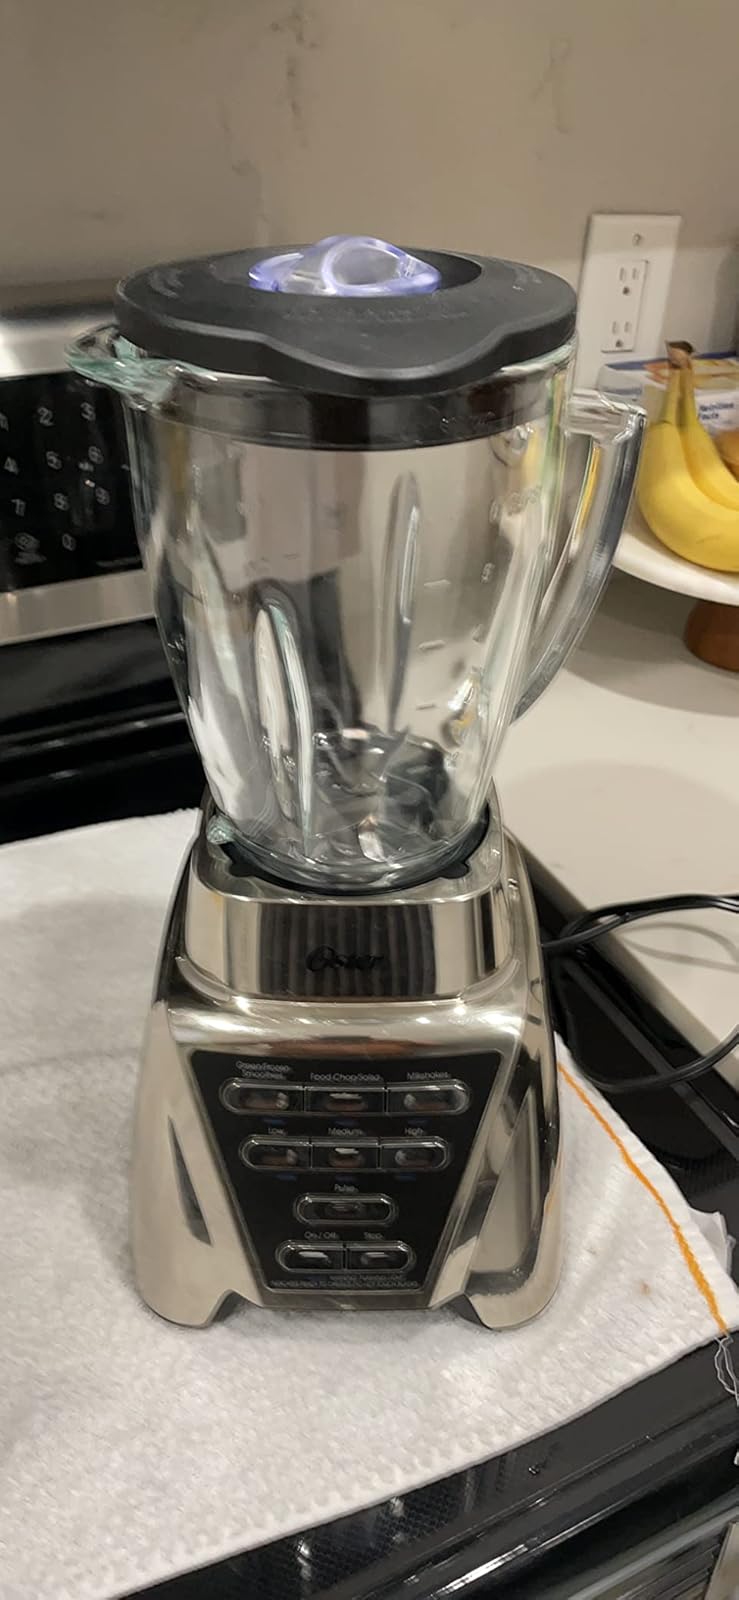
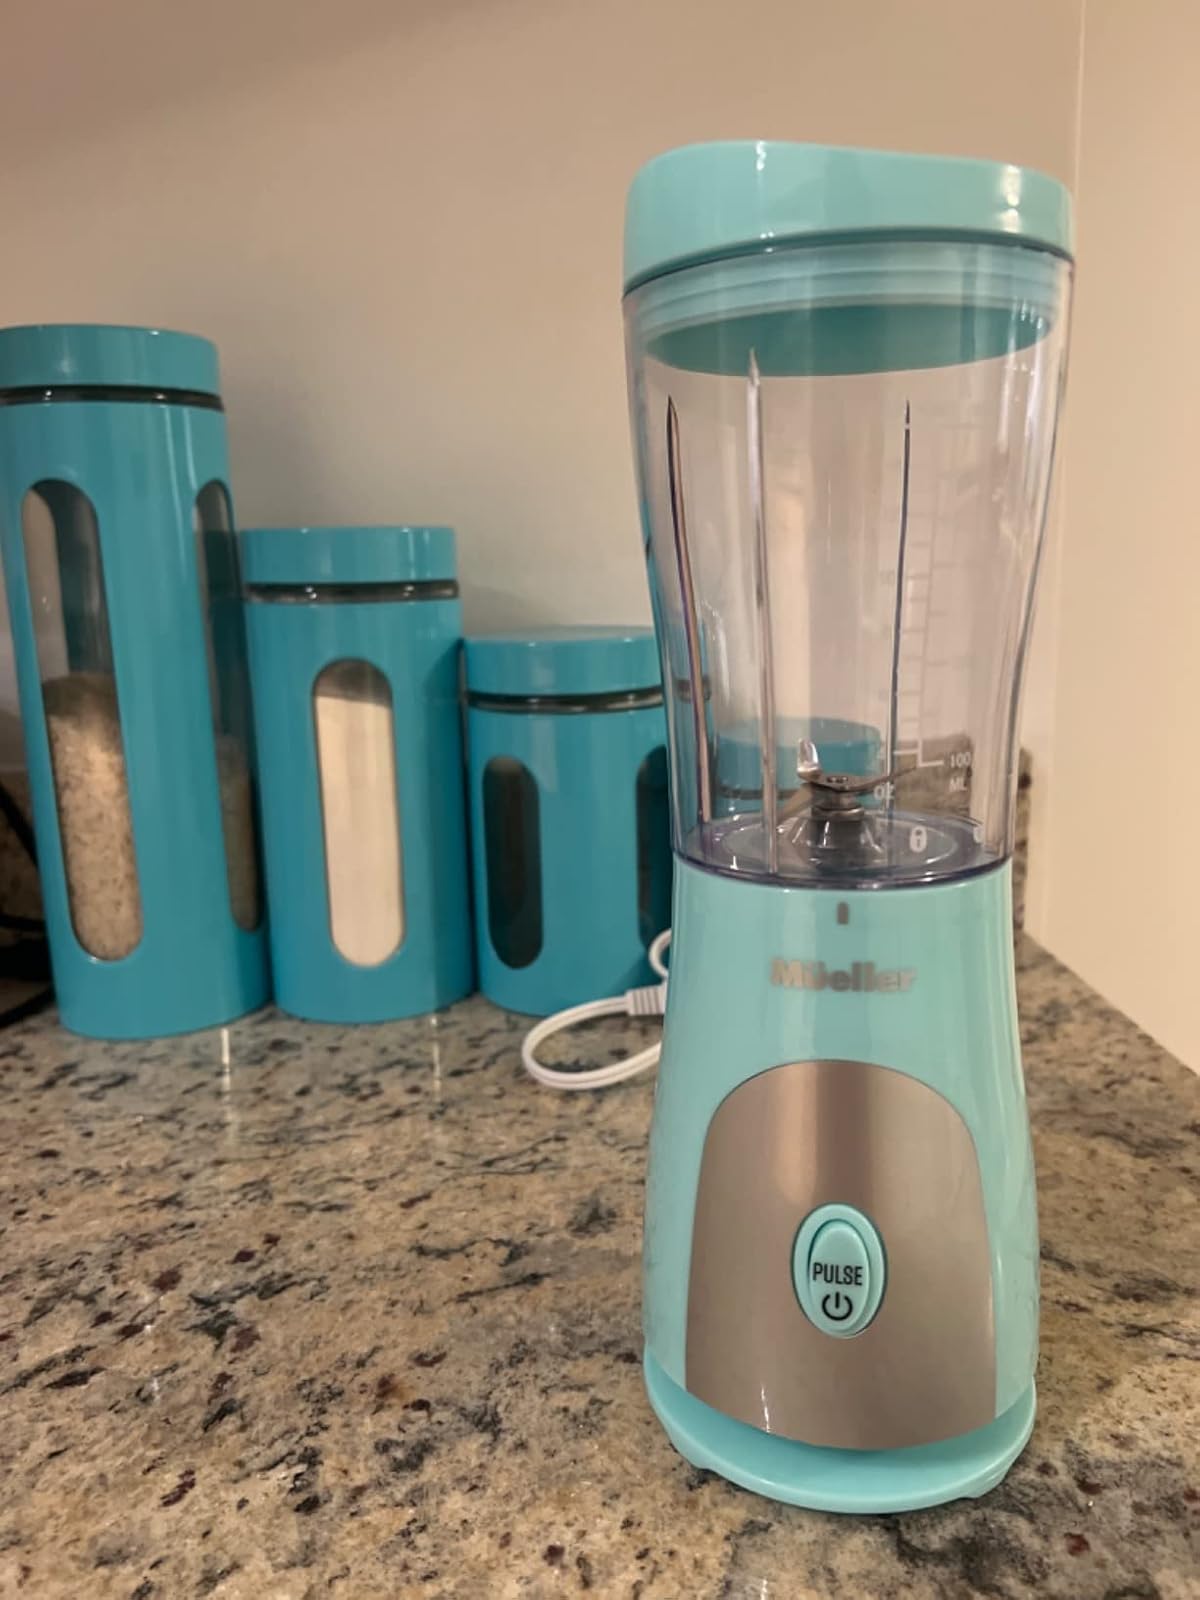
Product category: items_blender
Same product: no